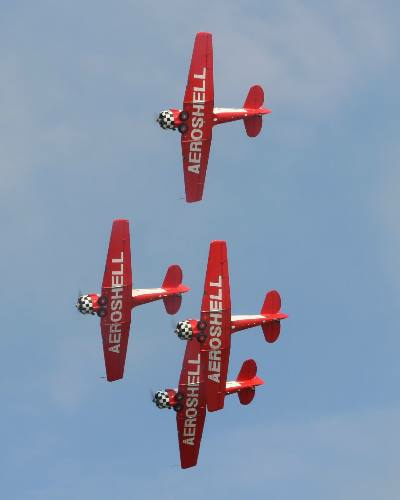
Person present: No